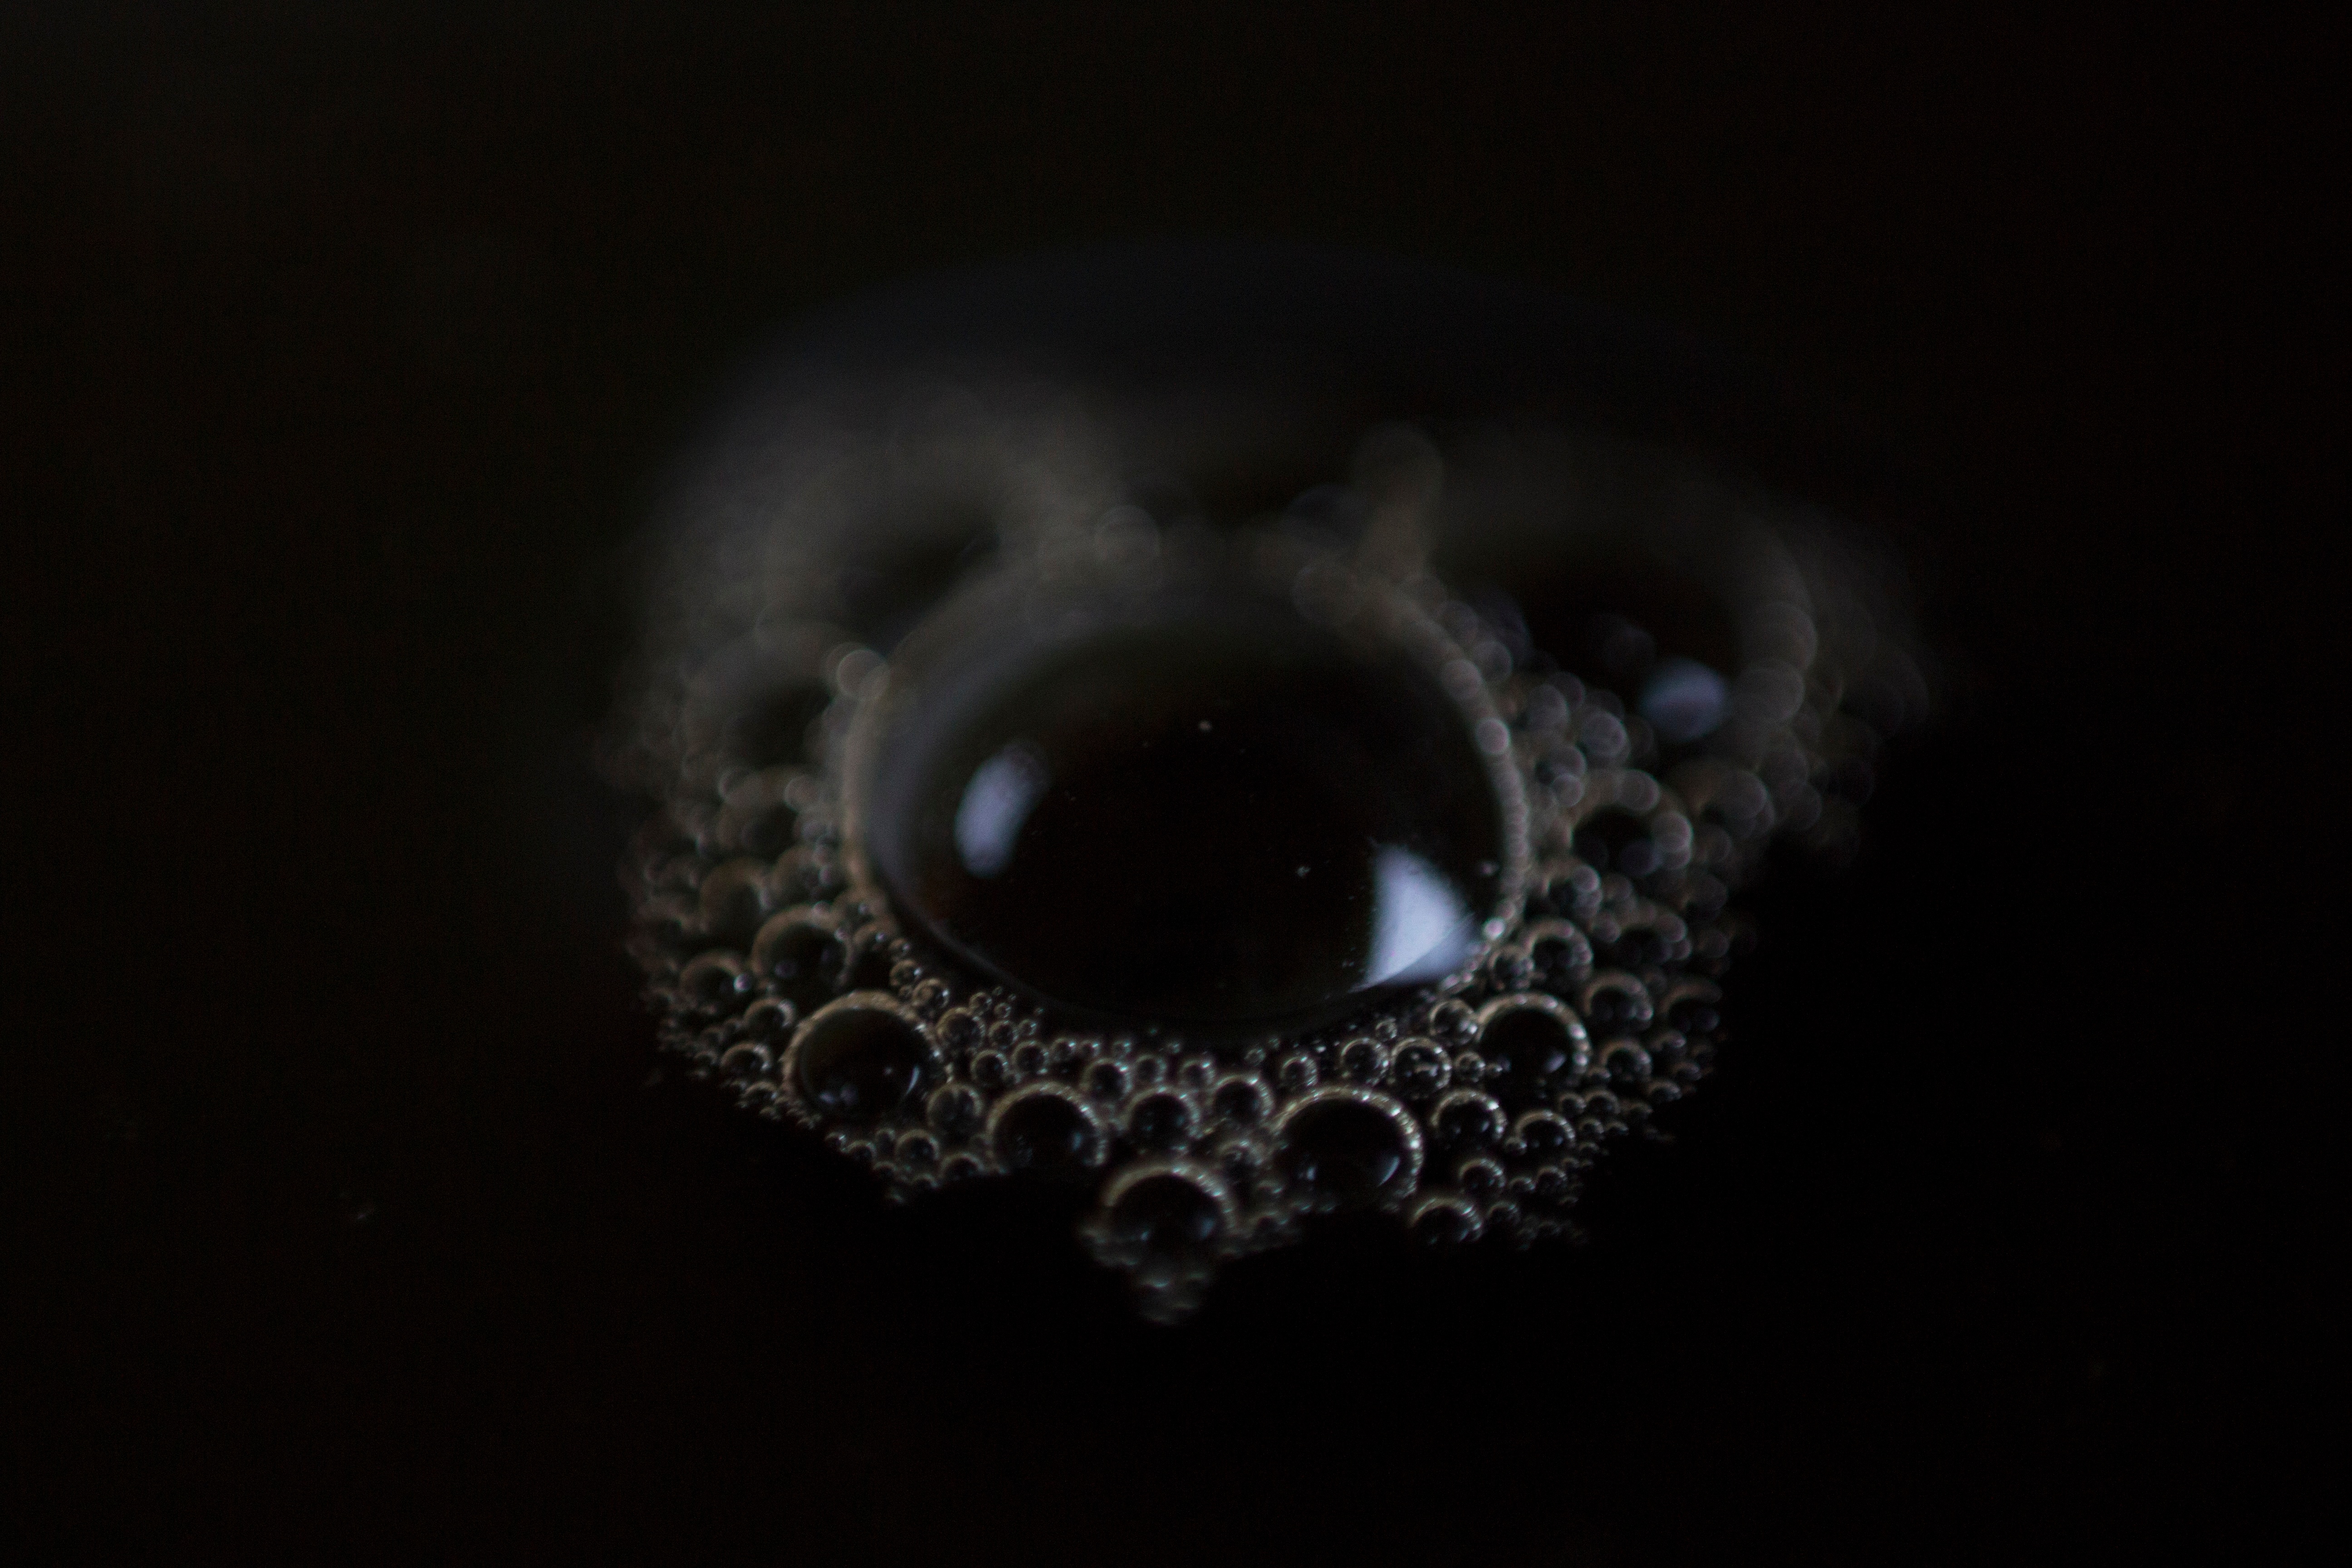
drop, darkness, circle, eye, organ, macro photography, astronomical object, fractal art